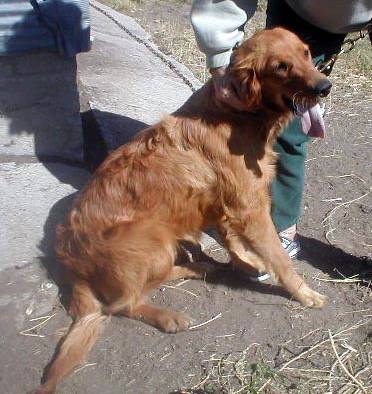
Label: dog